Pneumatic bladder

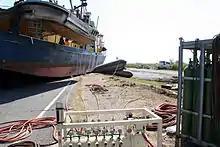
Grounded freighter after Hurricane Katrina, being salvaged using pneumatic bladders to raise and roll it back into the water

The Reef Ball Foundation uses a pneumatic bladder technology to float an artificial coral reef ("reef ball") into location, then deflate the bladder to sink the reef to the bottom.